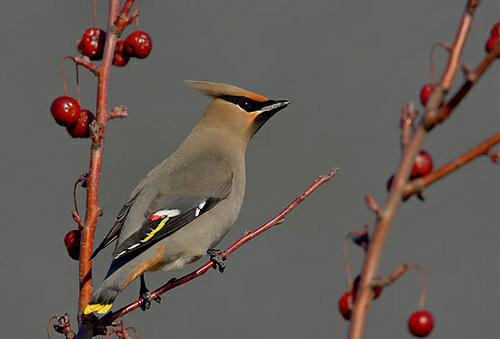
A photo of a bohemian waxwing